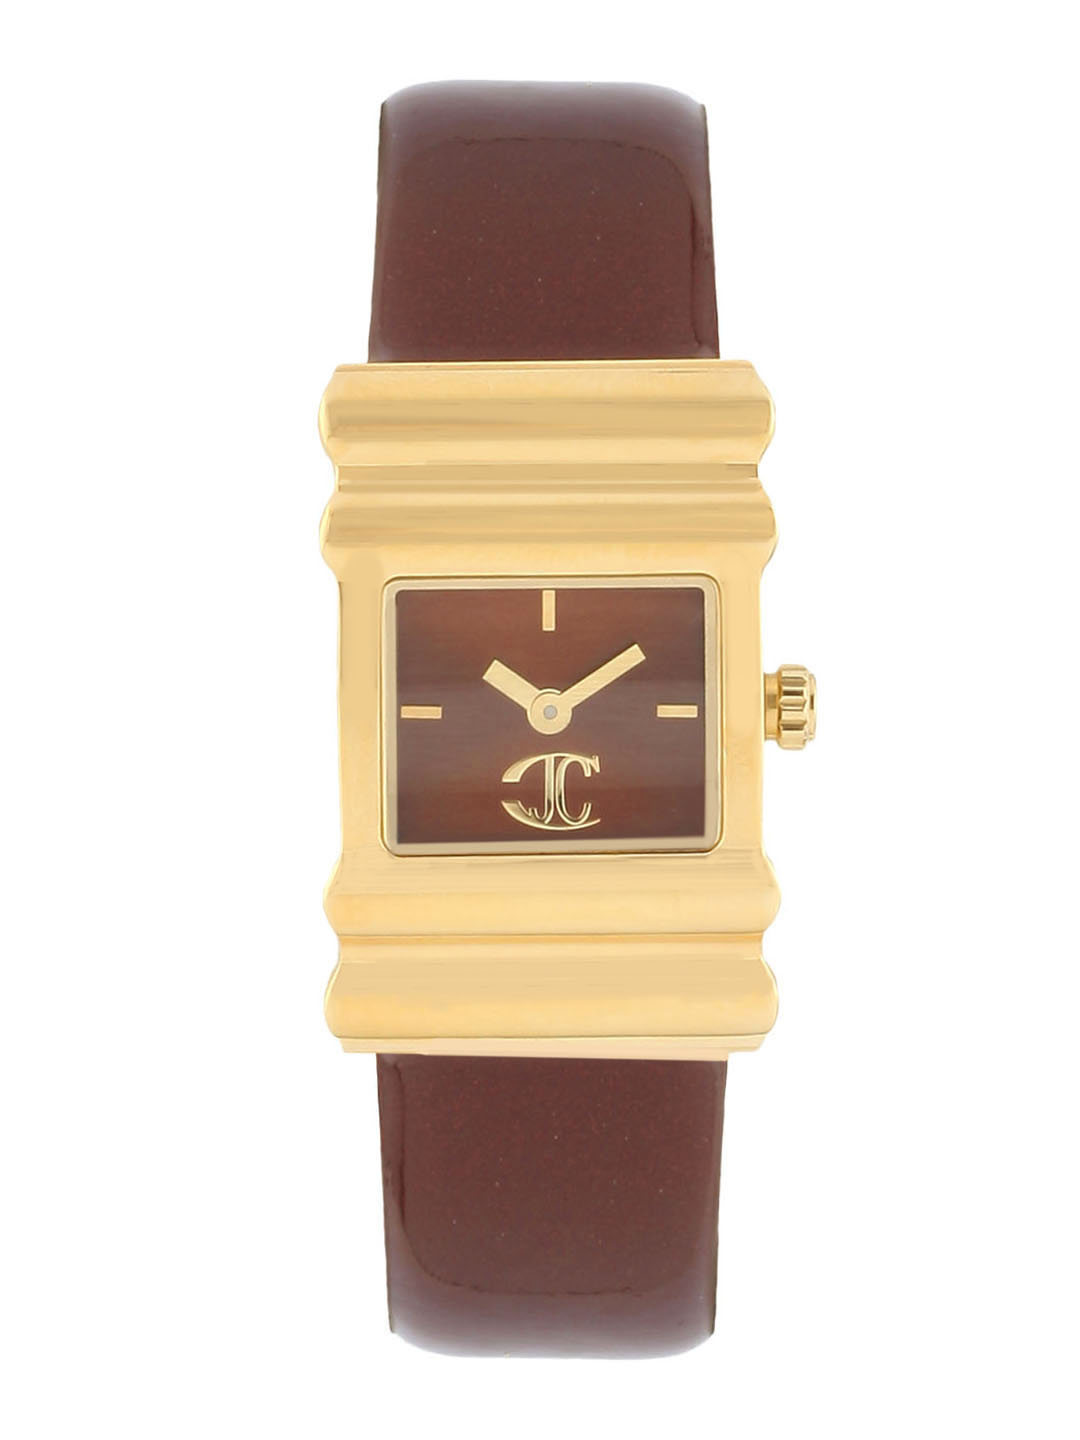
Just Cavalli Women Gold Watch
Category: Accessories / Watches / Watches
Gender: Women
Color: Gold
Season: Winter 2016
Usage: Casual